Summonte

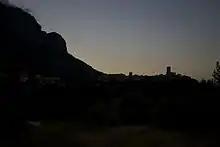

Summonte is a town and "comune" in the province of Avellino, Campania, Italy. It is one of I Borghi più belli d'Italia ("The most beautiful villages of Italy").